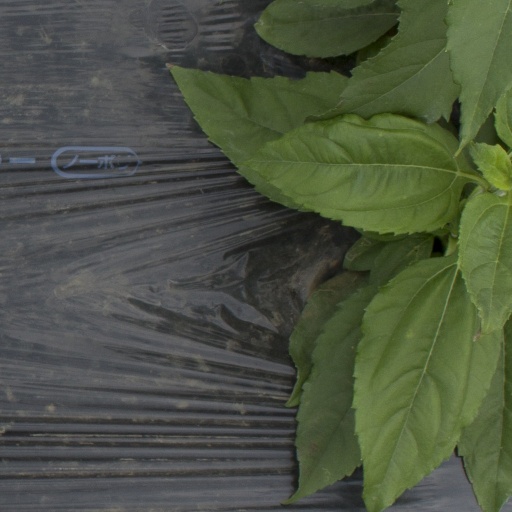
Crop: Jerusalem artichoke